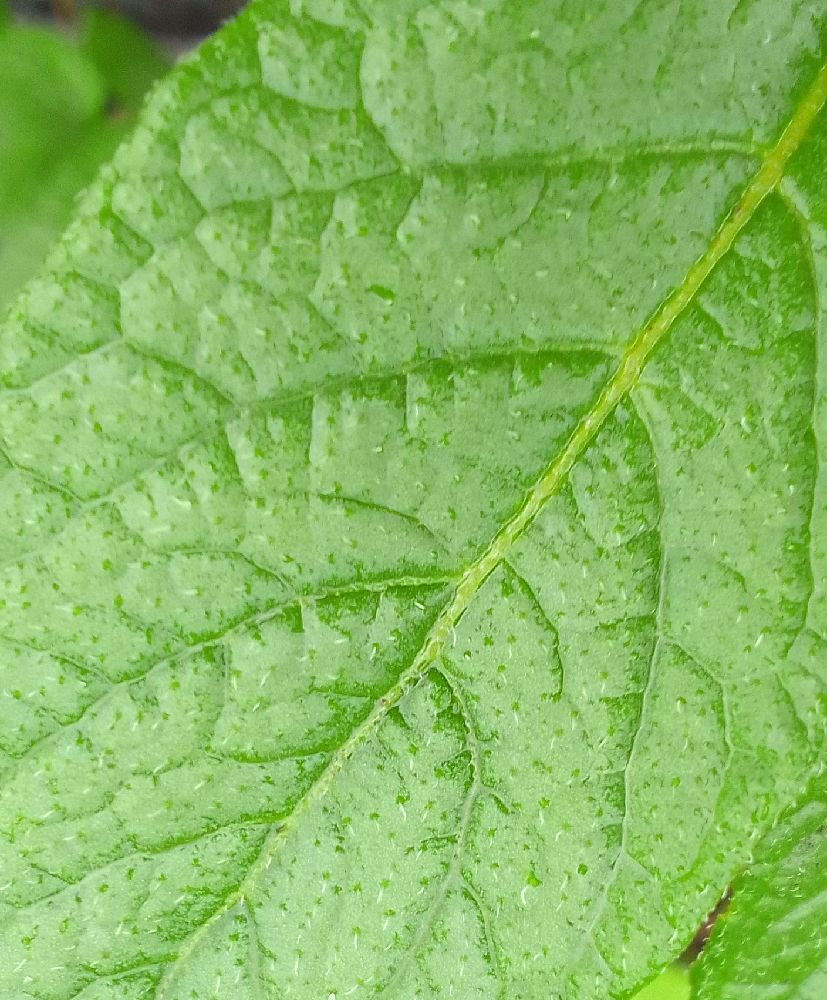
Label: Healthy